Richard Dauenhauer

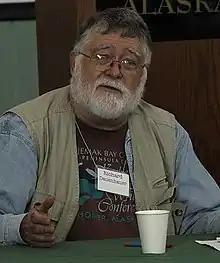
Richard Dauenhauer, less than three months before his death, speaking at a writers' symposium in Skagway, Alaska.

Richard Dauenhauer (April 10, 1942 – August 19, 2014) was an American poet, linguist, and translator who married into, and subsequently became an expert on, the Tlingit nation of southeastern Alaska. He was married to the Tlingit poet and scholar Nora Marks Dauenhauer. With his wife and Lydia T. Black, he won an American Book Award for "Russians in Tlingit America: The Battles of Sitka, 1802 And 1804." He has translated works into German, Russian, Finnish, and Classical Greek.